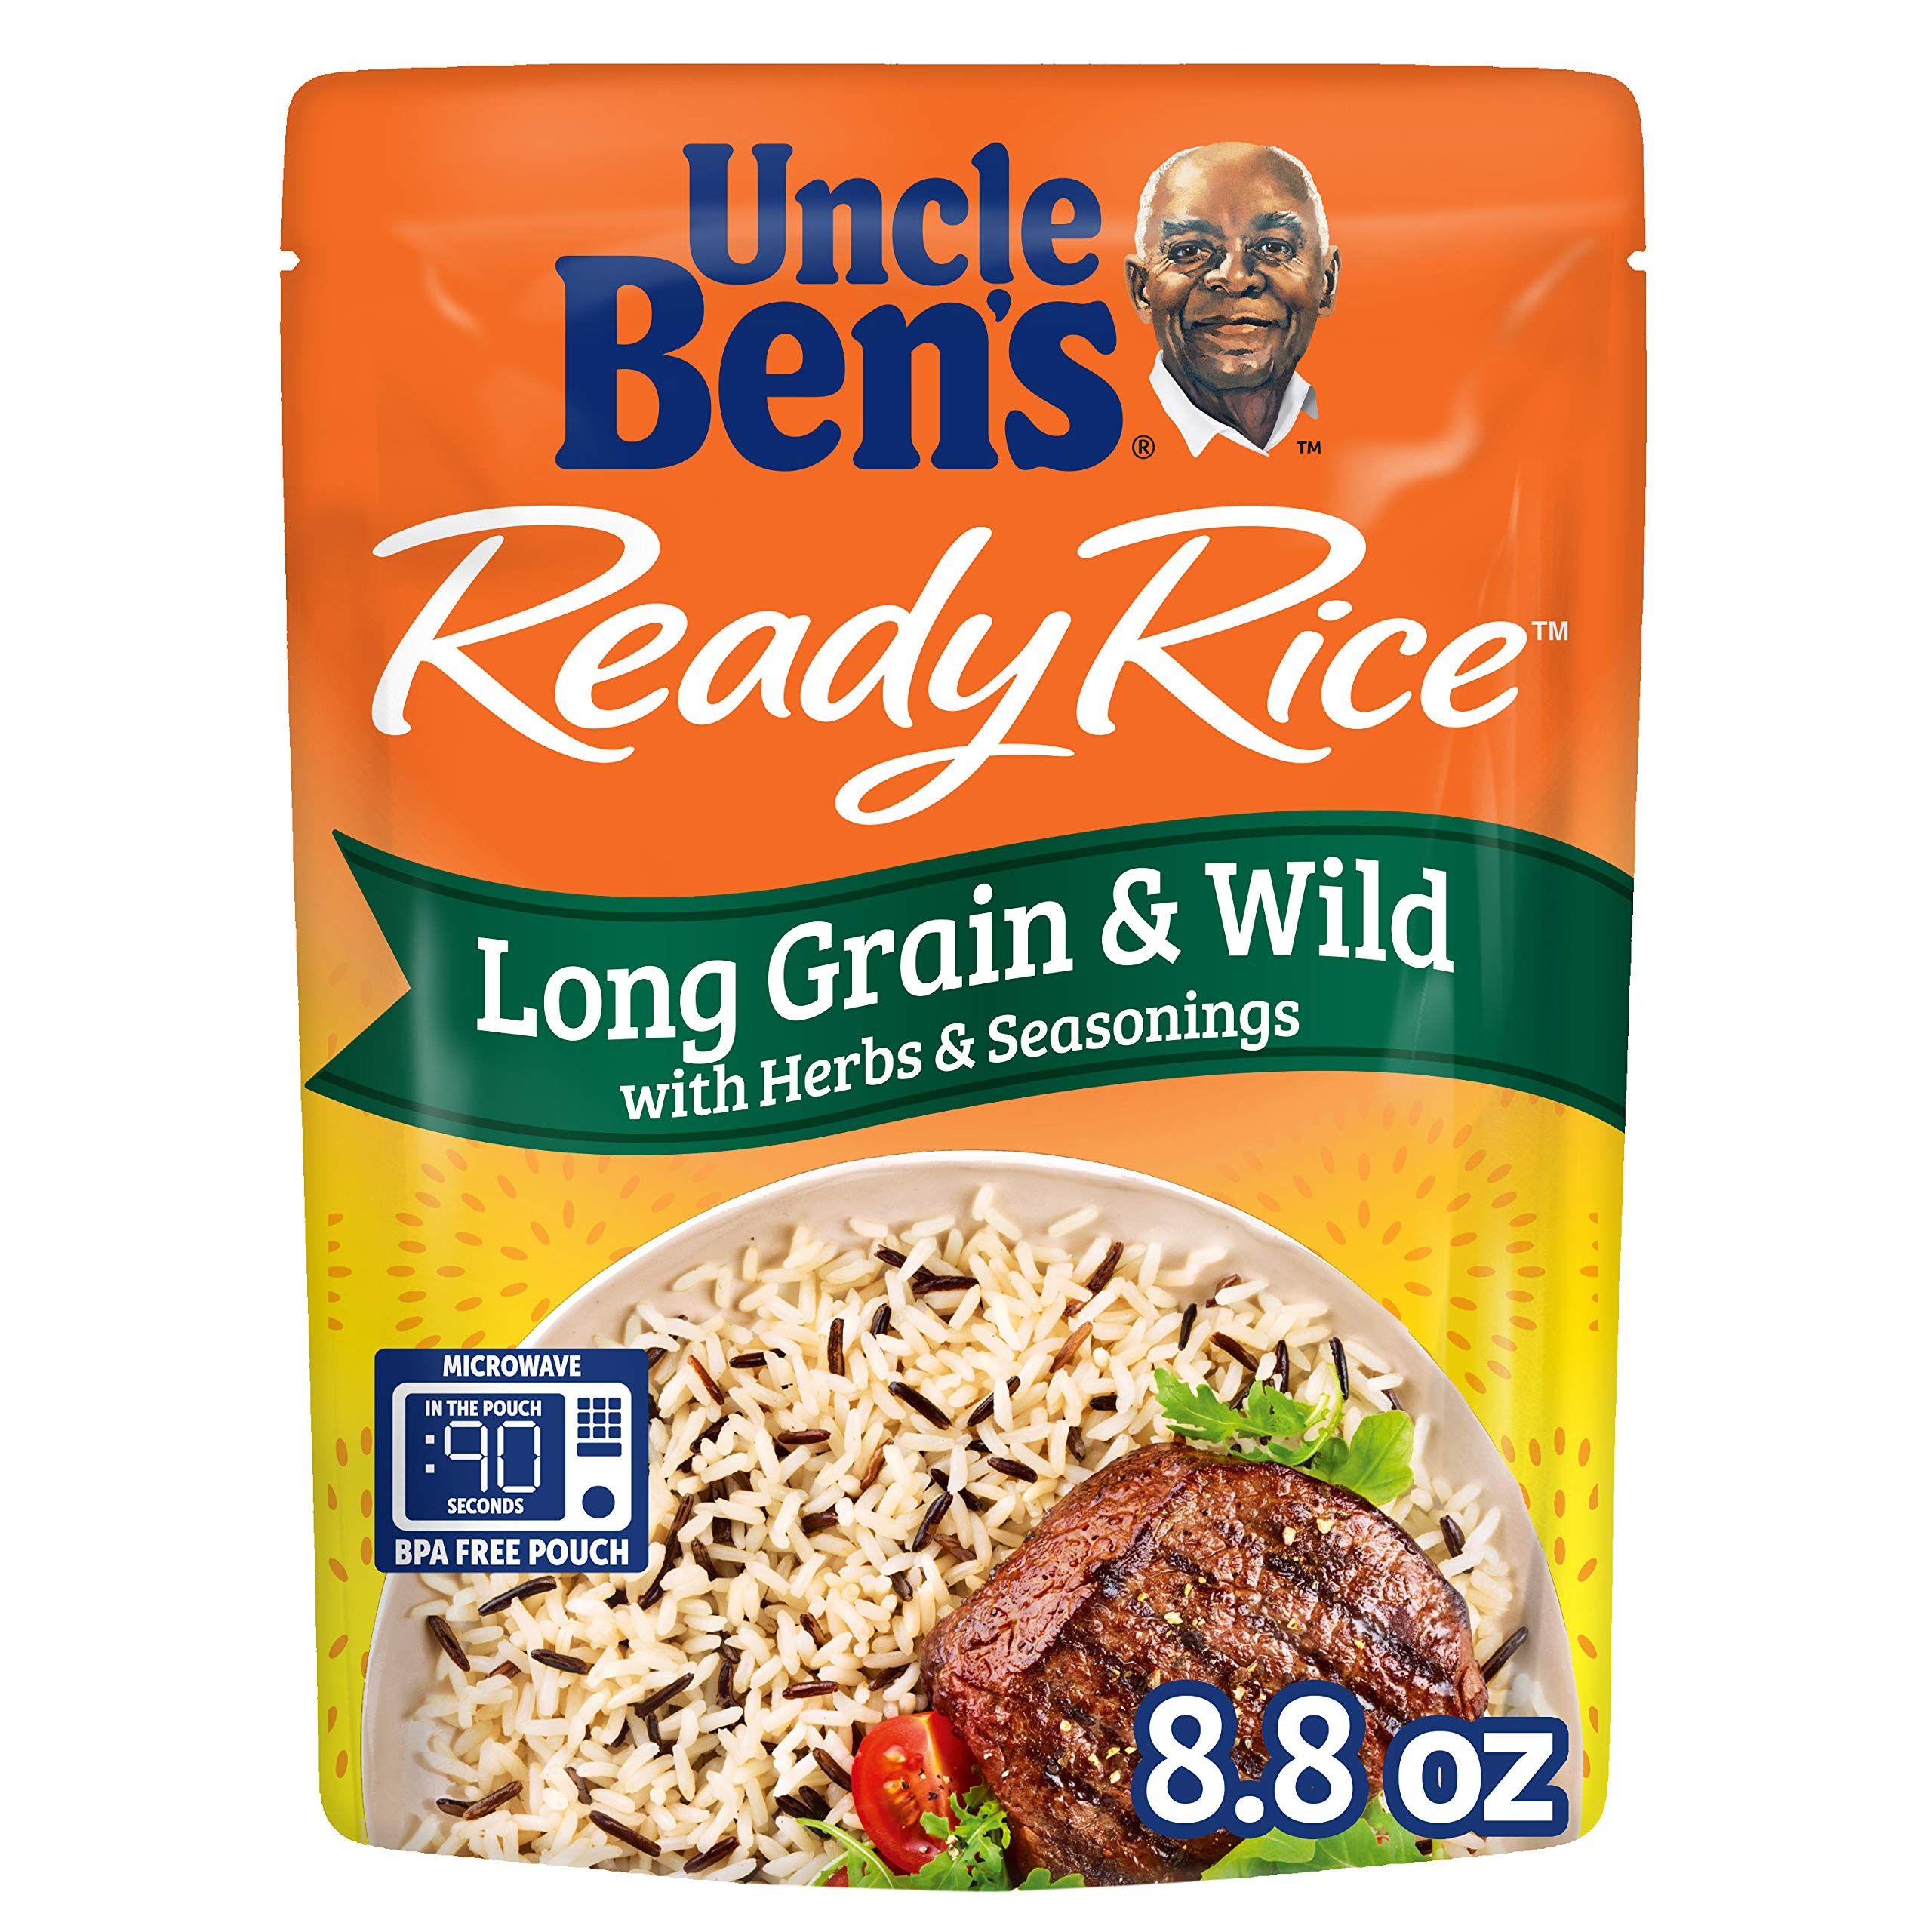
Item Name: UNCLE BEN'S Ready Rice: Long Grain & Wild, 8.8oz
Bullet Point 1: Microwave rice in just 90 seconds
Bullet Point 2: Convenient pouch eliminates prep and cleanup
Bullet Point 3: 0g trans fat & no saturated fat
Bullet Point 4: Good source of folate
Bullet Point 5: Good source of iron
Value: 8.8
Unit: Ounce

Price: 1.24